Steinhude

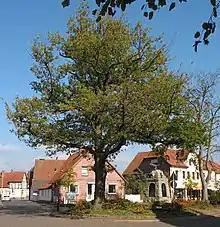
Oak of peace

There are interesting routes and destinations around the lake in the nature park for walkers and cyclists. There are also round trips with horse and coaches.